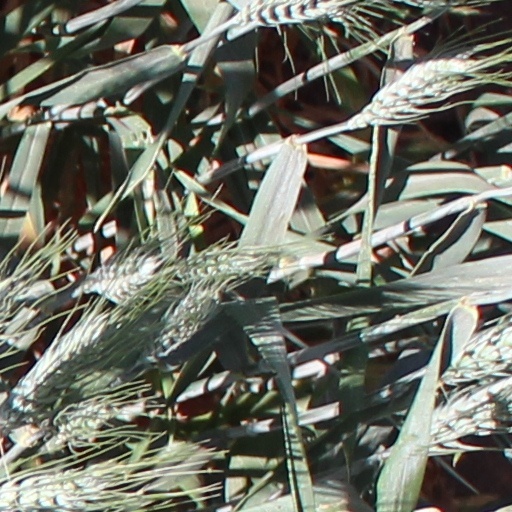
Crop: wheat